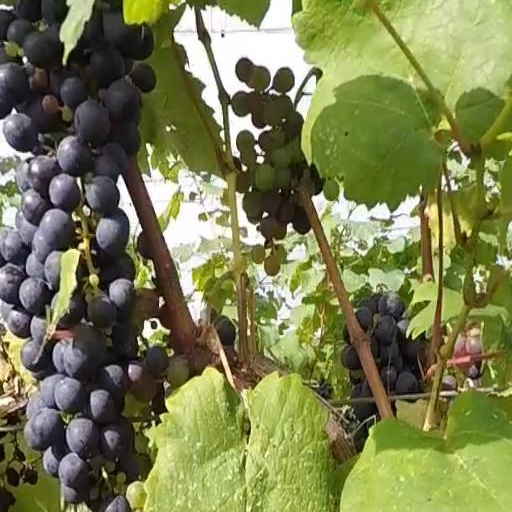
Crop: grape